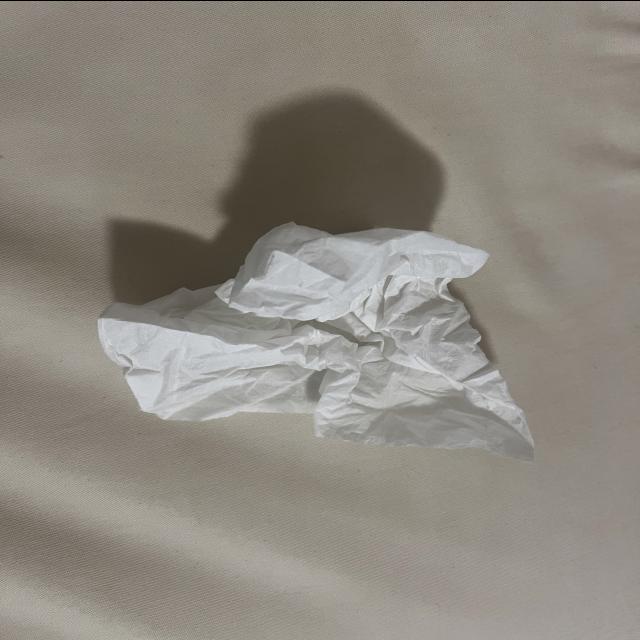
Label: tissues